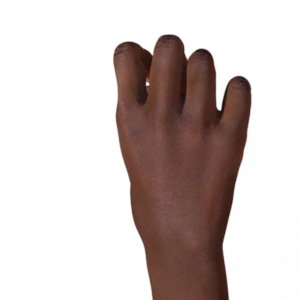
Label: rock